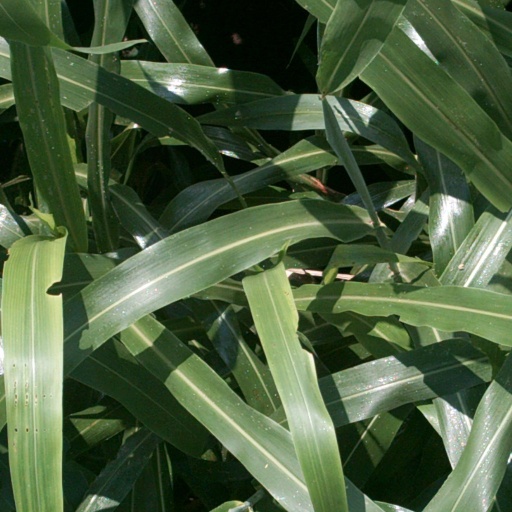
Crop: sorghum